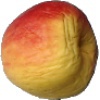
Label: Apple Red Yellow 1